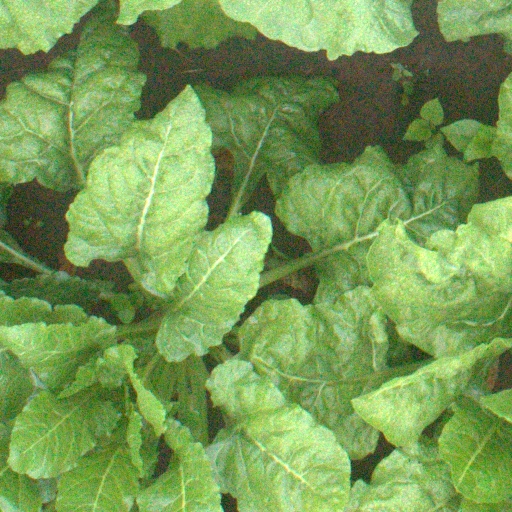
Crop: sugar beet